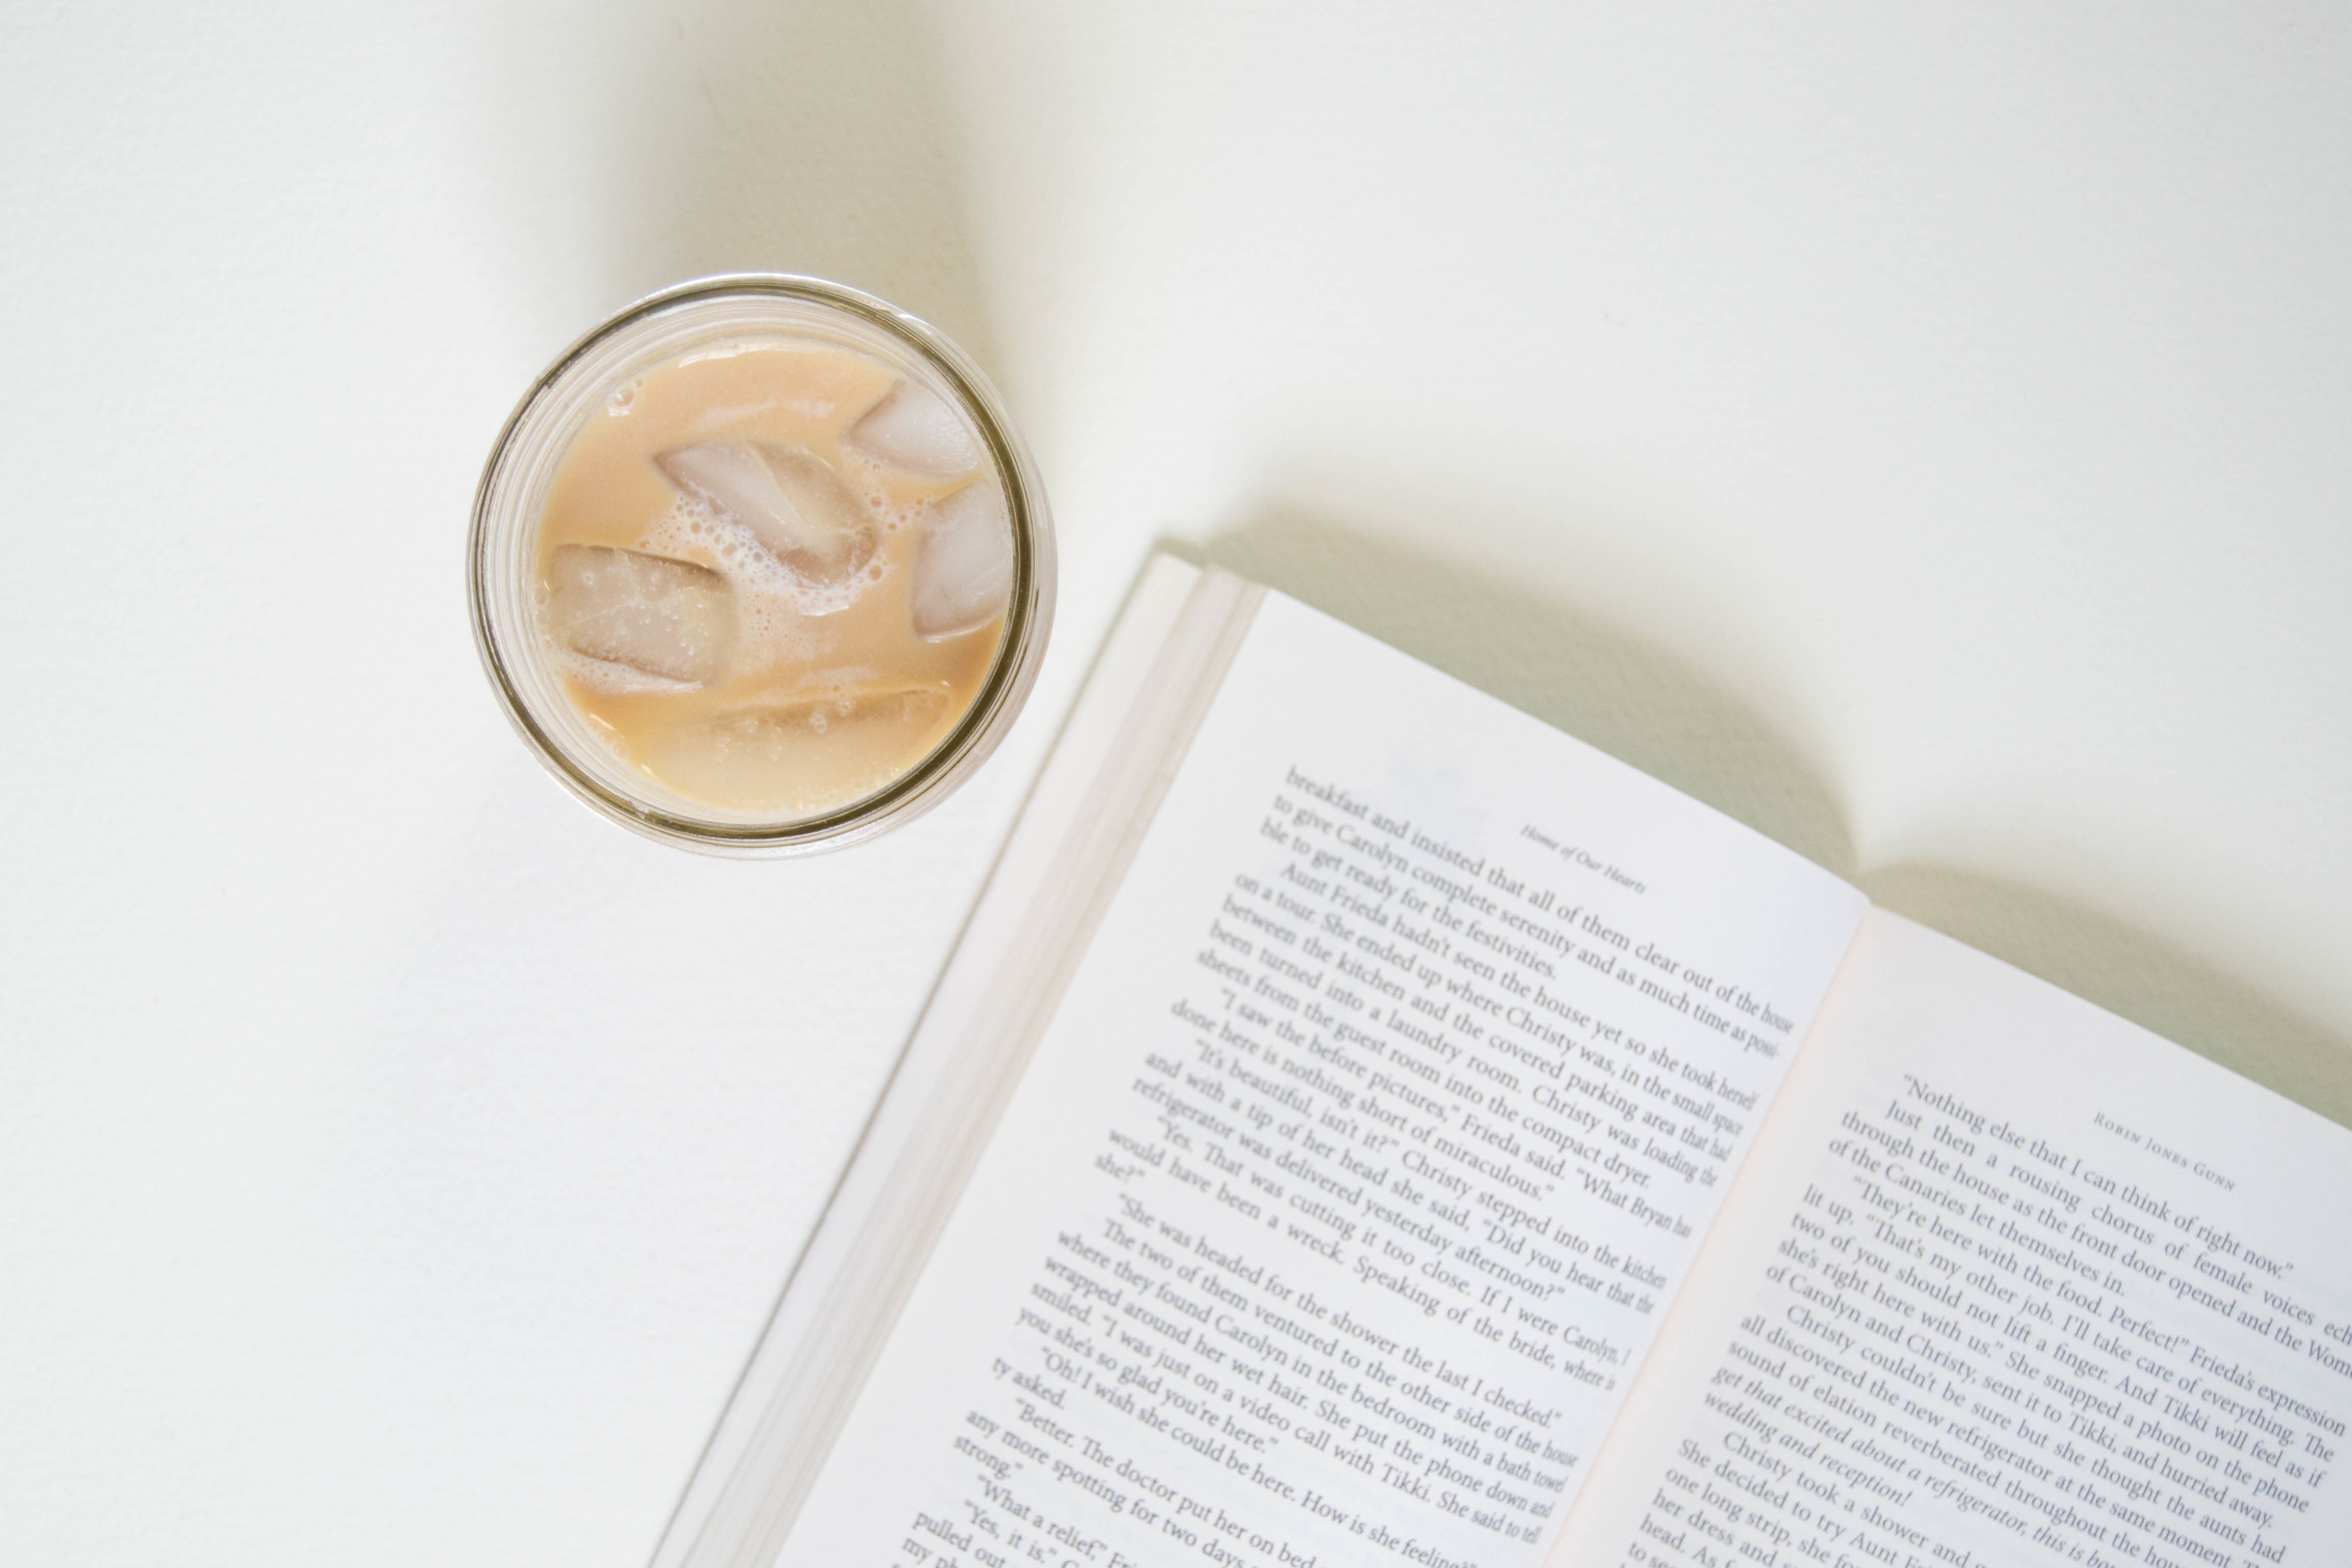
food, drink, brand, skin